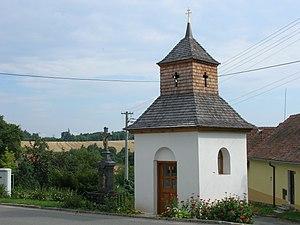
Bukovice est une commune du district de Brno-Campagne, dans la région de Moravie-du-Sud, en République tchèque. Sa population s'élevait à 75 habitants en 2017.